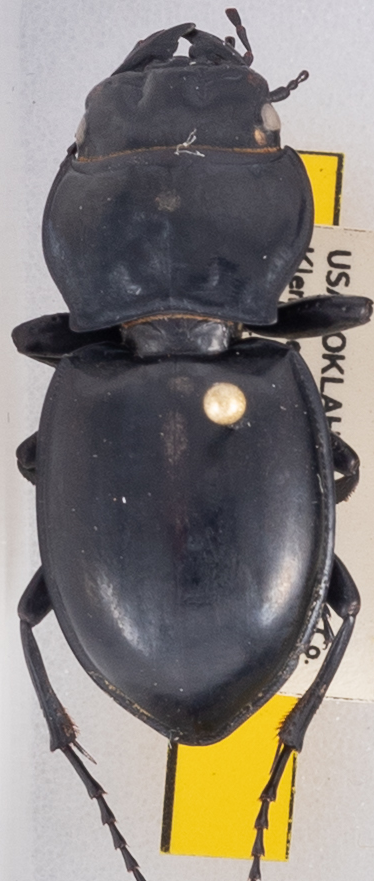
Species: Pasimachus californicus
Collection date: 2021-09-22
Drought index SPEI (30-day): -1.28
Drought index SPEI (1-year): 0.32
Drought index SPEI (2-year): -0.39